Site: saxony
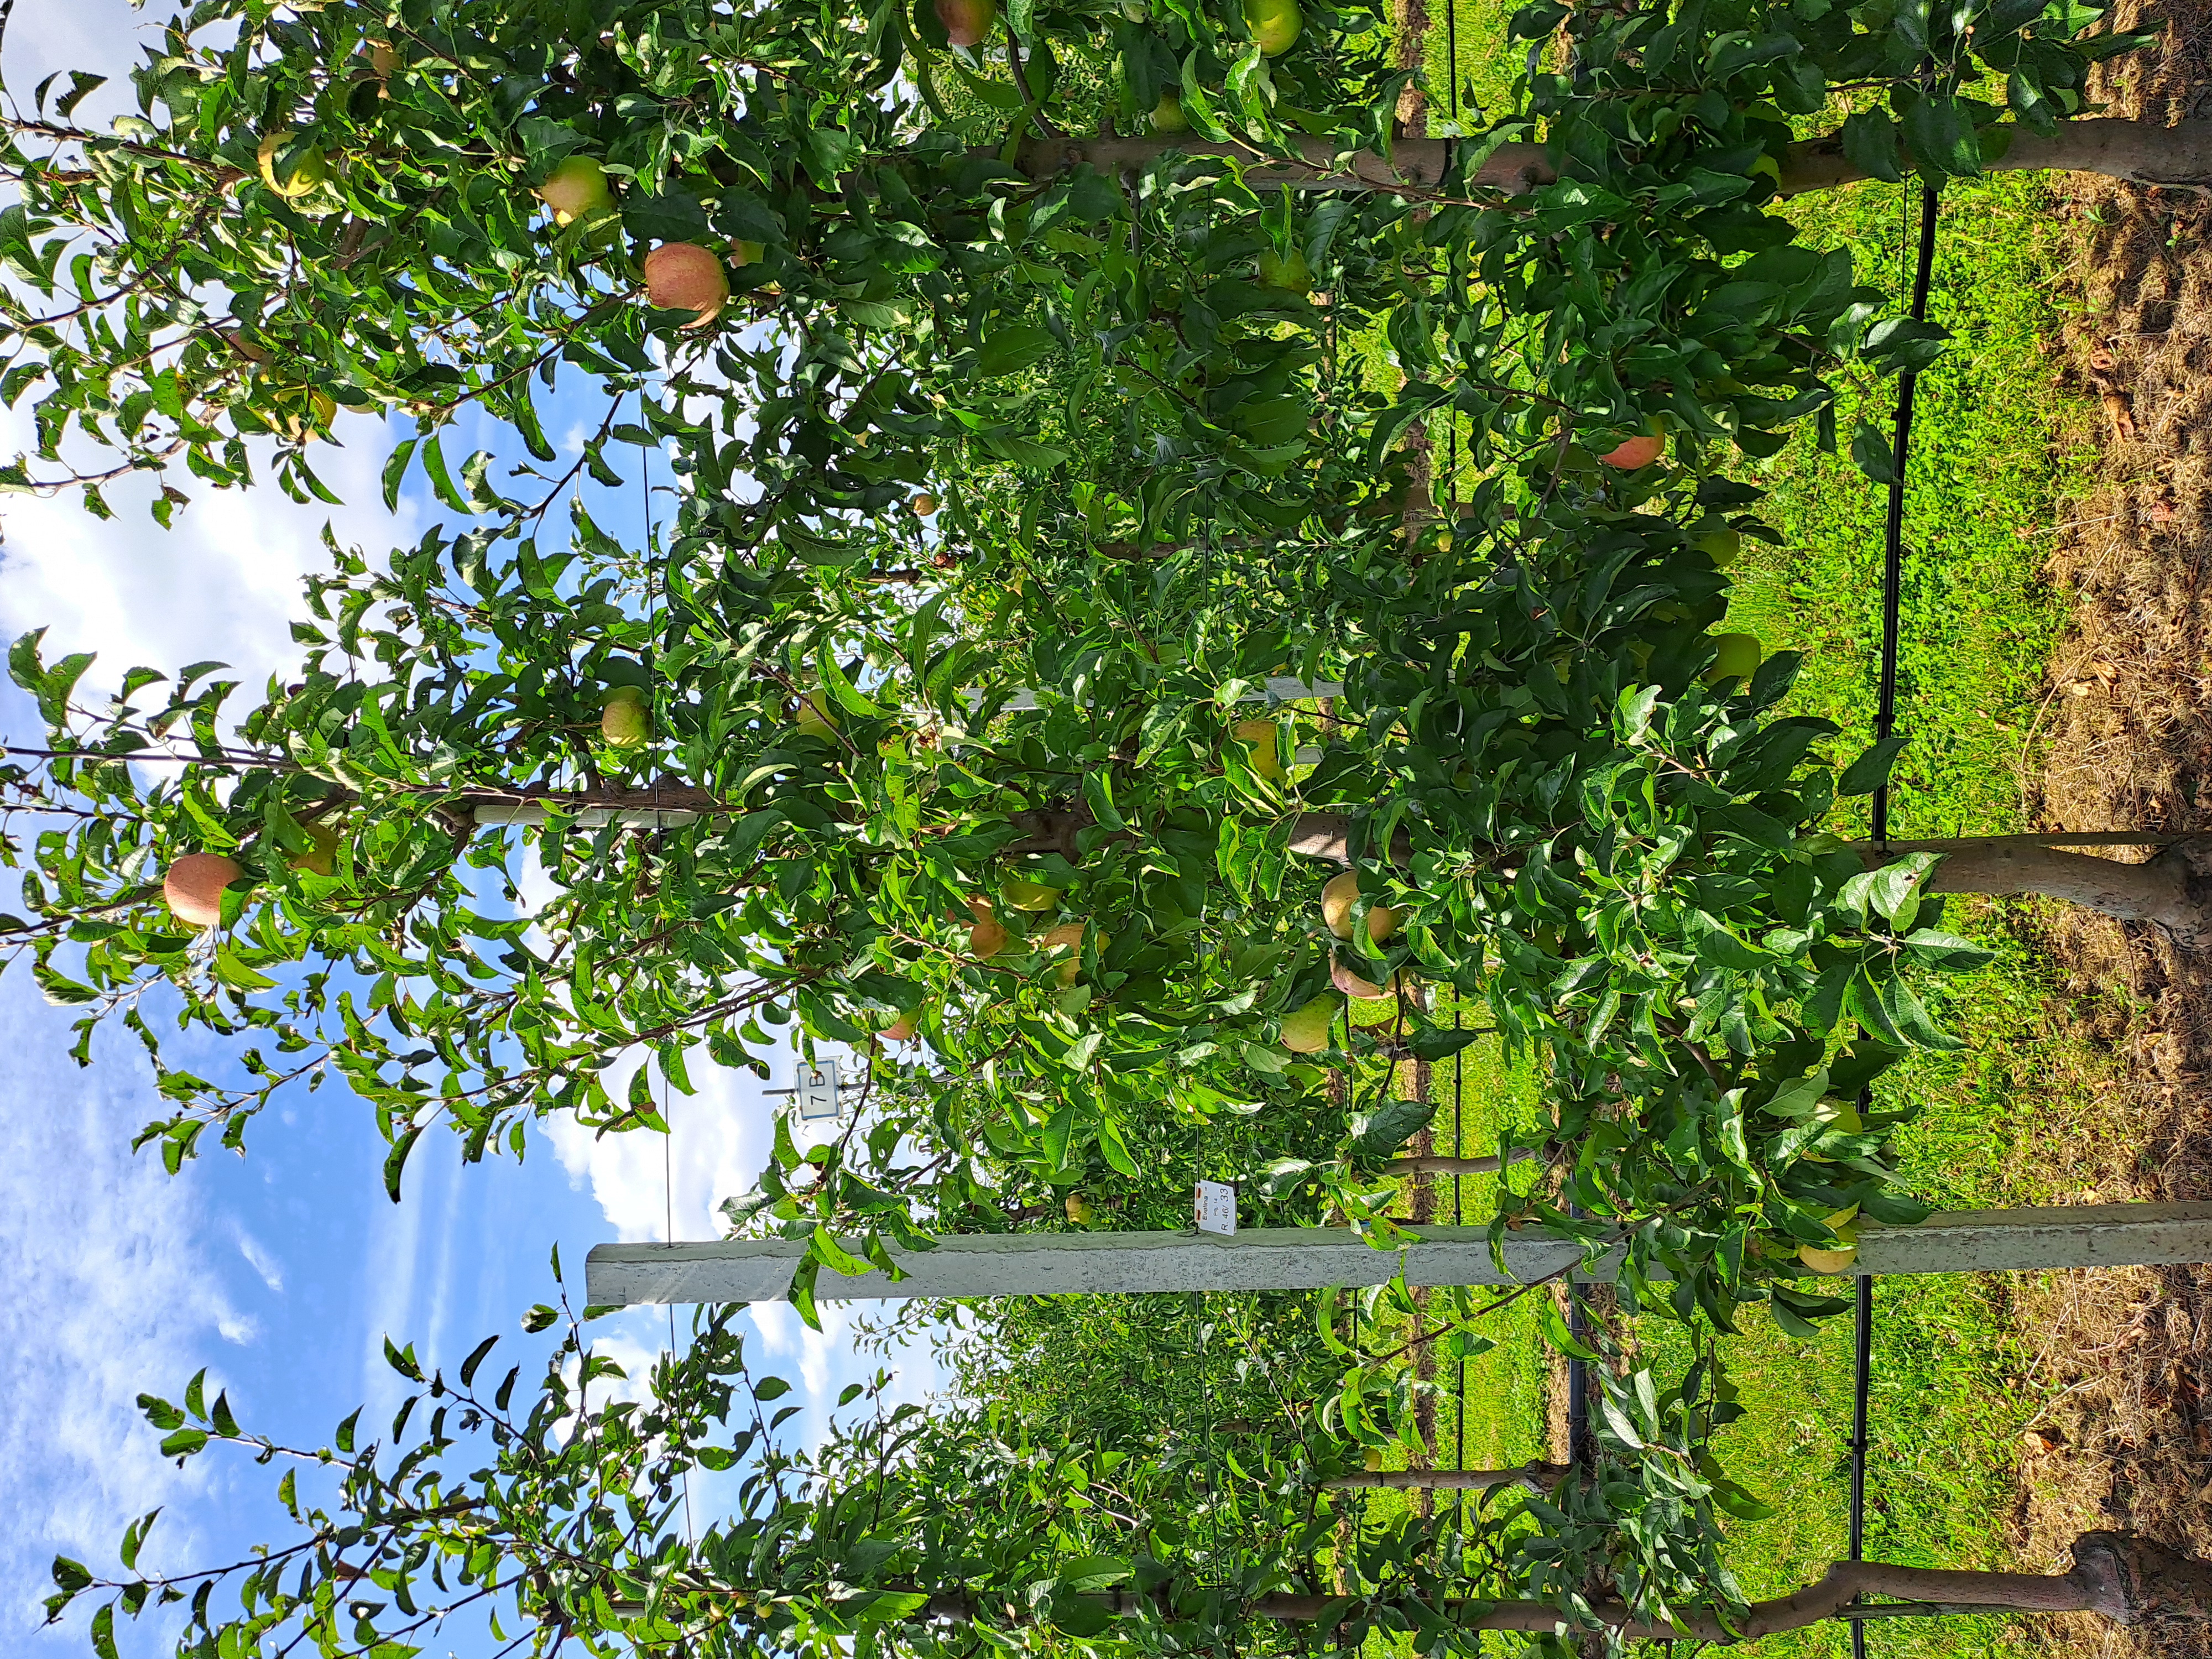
Growth stage (BBCH 85): Maturity of fruit and seed